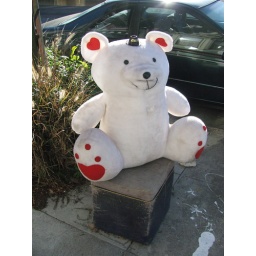
Was sitting in front of our house when I emerged